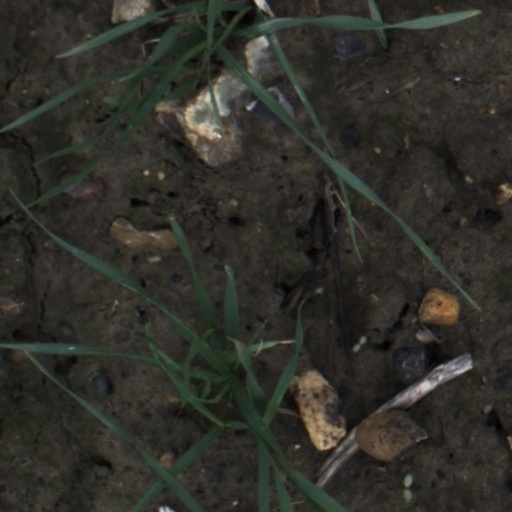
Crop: wheat